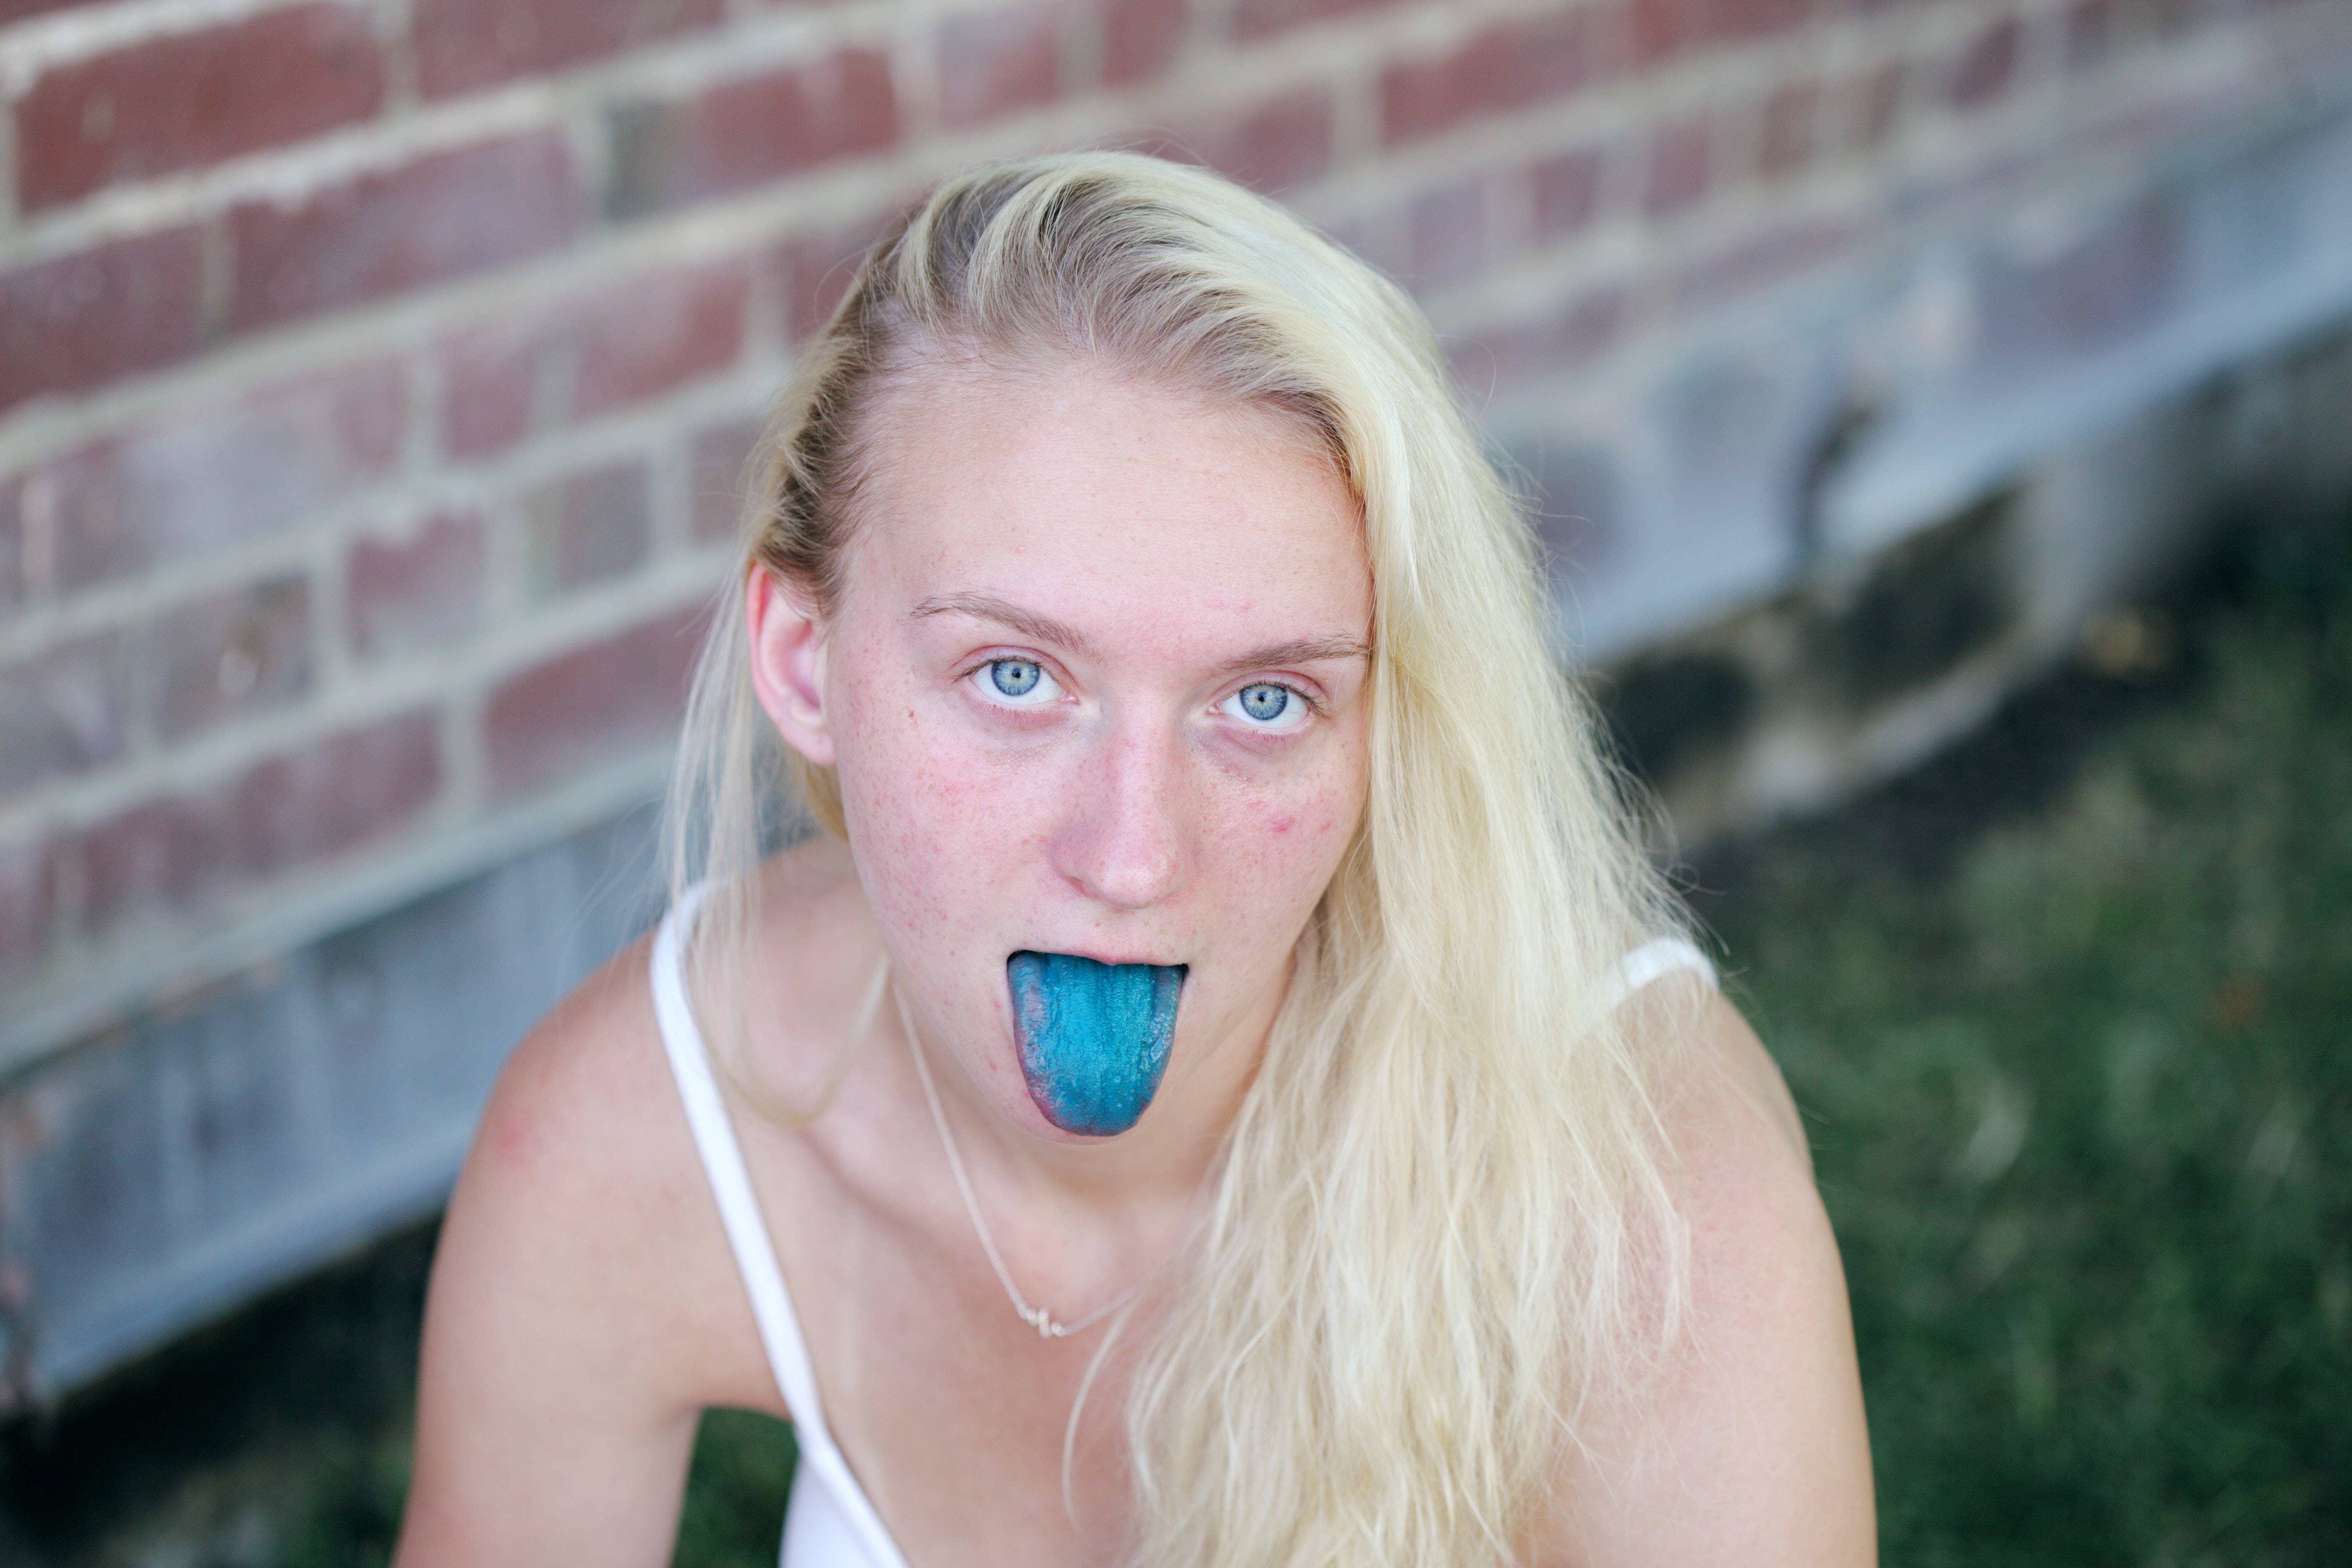
human hair color, pink, blond, girl, beauty, eye, lip, mouth, organ, fun, neck, long hair, portrait, smile, brown hair, portrait photography